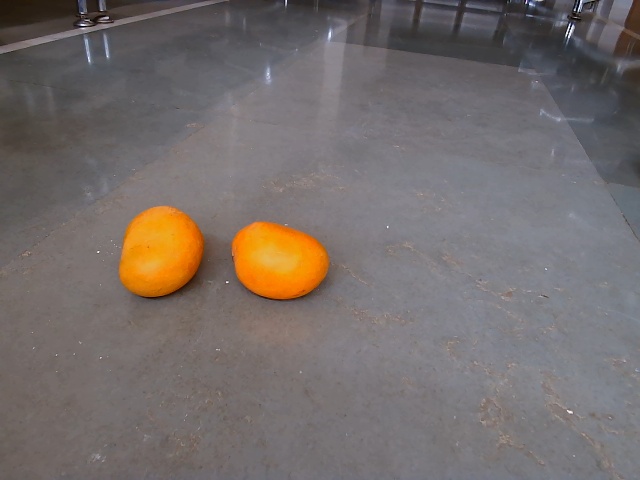
Label: Ripe_Mango